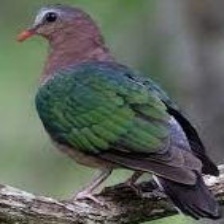
Species: GREEN WINGED DOVE
Scientific name: CHALCOPHAPS INDICA